Cryptography

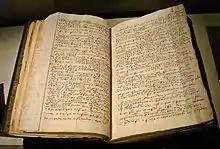
Enciphered letter from Gabriel de Luetz d'Aramon, French Ambassador to the Ottoman Empire, after 1546, with partial decipherment

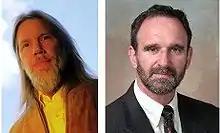
Whitfield Diffie and Martin Hellman, authors of the first published paper on public-key cryptography

Language letter frequencies may offer little help for some extended historical encryption techniques such as homophonic cipher that tend to flatten the frequency distribution. For those ciphers, language letter group (or n-gram) frequencies may provide an attack.